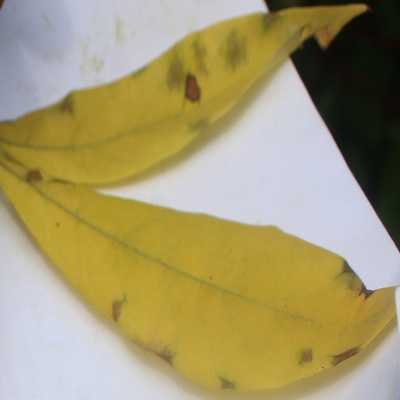
Crop: Cassava
Condition: brown spot